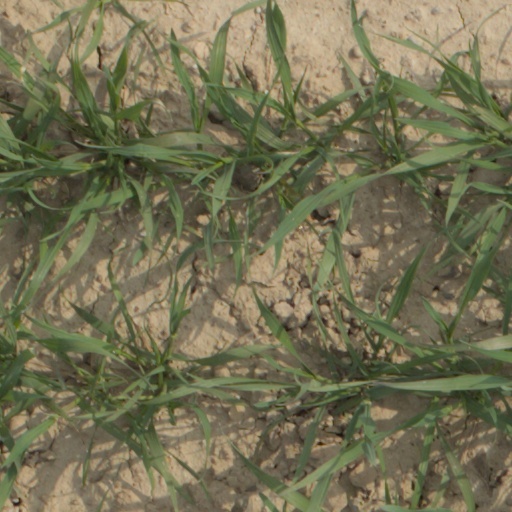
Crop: wheat